Queen's Theatre, Hornchurch

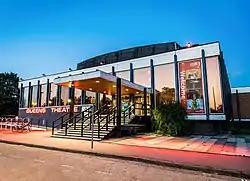
Theatre exterior

The Queen's Theatre is a 507-seat mid-scale producing theatre located in Hornchurch in the London Borough of Havering, east London.